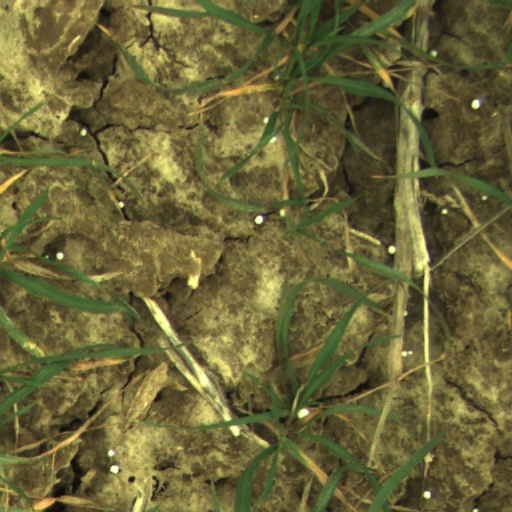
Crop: wheat